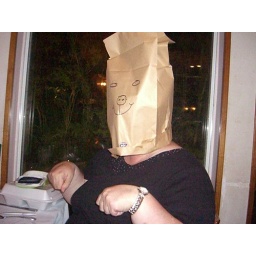
JuJu - wearing her "pig in a poke" disguise - paper bag mask